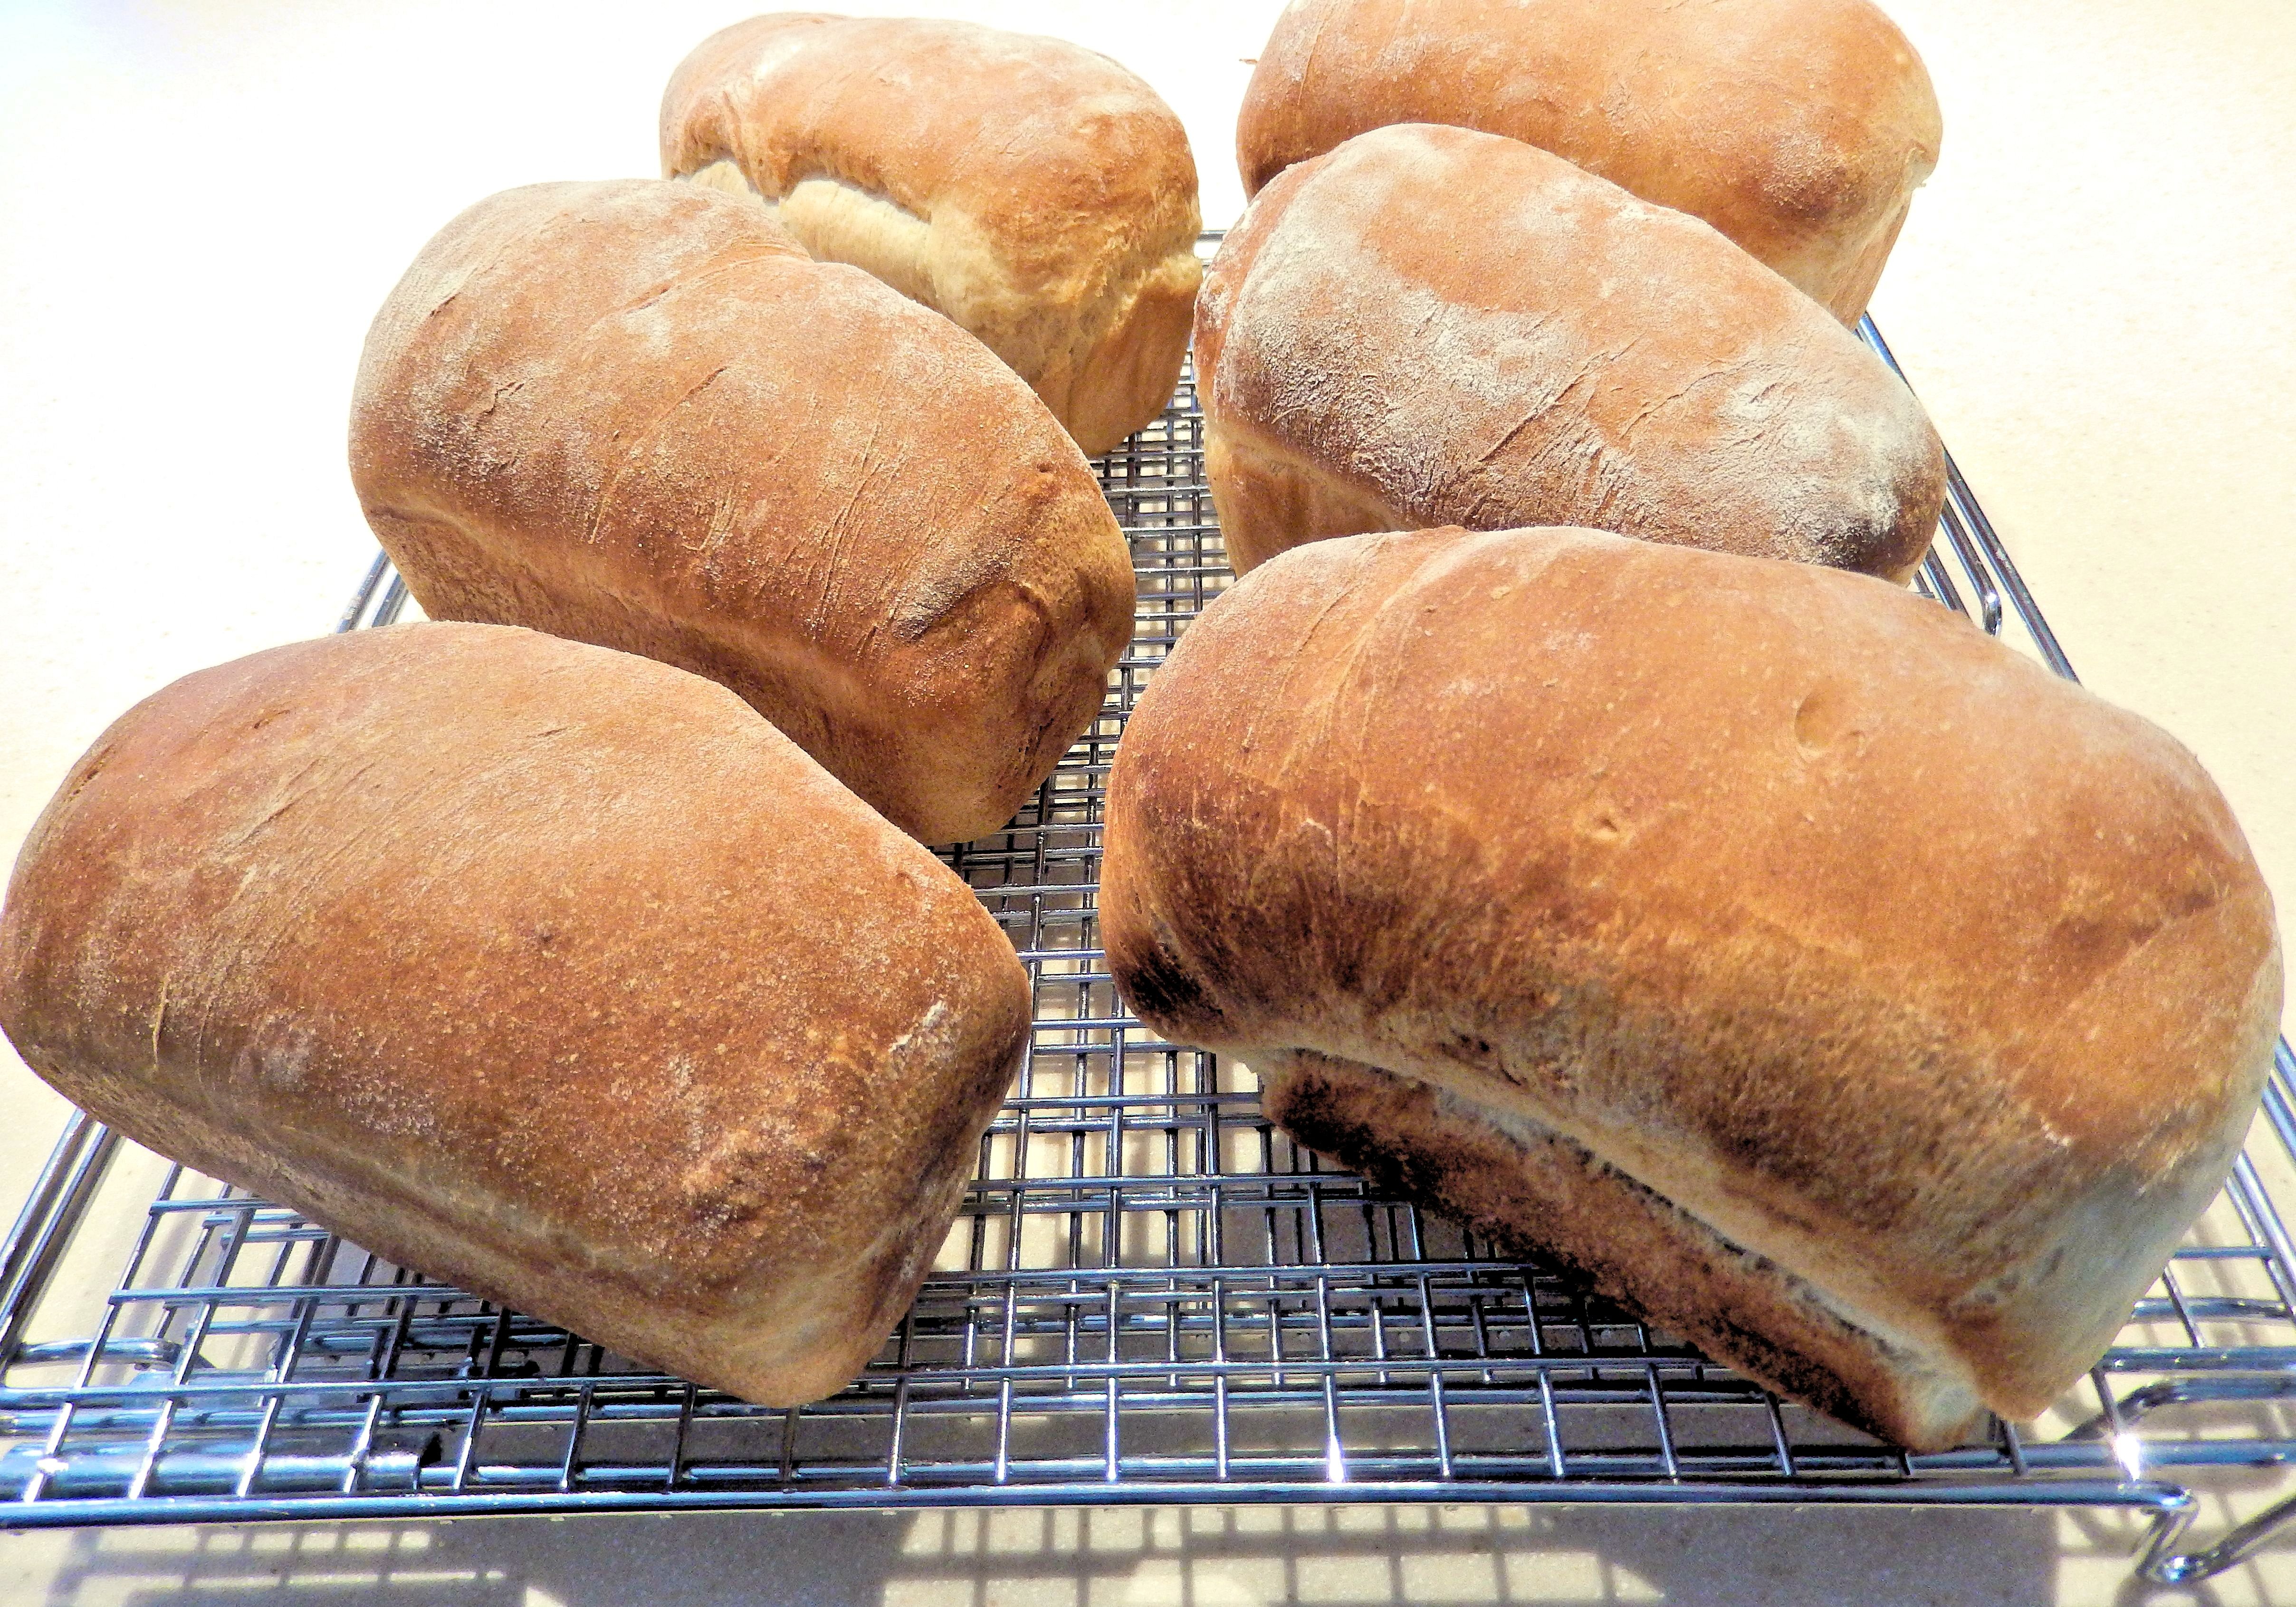
dish, meal, food, produce, breakfast, baking, dessert, bread, baked, ciabatta, baked goods, white bread, grass family, mini loafs